Rhinestone

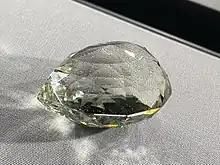
Historic rhinestone copy of the Florentine Diamond, made in 1865 in Paris by the L. Saemann company

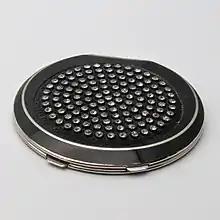
Rowenta enamel rhinestone compact

A rhinestone, paste or diamanté is a diamond simulant originally made from rock crystal but since the 19th century from crystal glass or polymers such as acrylic.